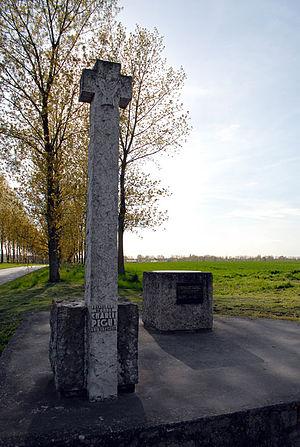
Ce monument est en bordure du champ où est tombé Charles Peguy en 1914
La nécropole nationale de Chauconin-Neufmontiers, plus connue sous le nom de « Grande tombe de Villeroy » est un ossuaire, situé sur le territoire de la commune de Chauconin-Neufmontiers, qui rassemble les dépouilles de 133 soldats français tués le 5 septembre 1914 et inhumés les 7 et 8 septembre in situ.